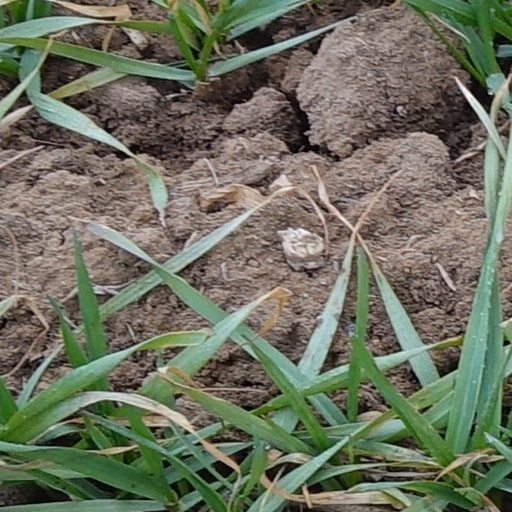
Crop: wheat